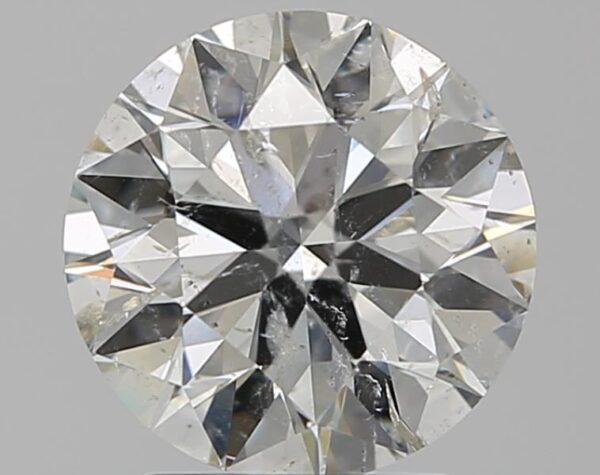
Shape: round
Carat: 2
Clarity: SI2
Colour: H
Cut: EX
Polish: EX
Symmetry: EX
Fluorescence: N
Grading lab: IGI
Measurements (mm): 8.03 x 7.98 x 4.99